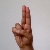
The image shows a hand gesture representing the letter 'U' in Indian Sign Language.